Afghan Army

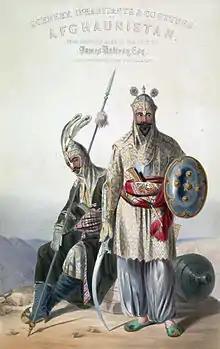
Afghan royal soldiers of the Durrani Empire

Historically, Afghans have served in the army of the Ghaznavids (963–c.1187), Ghurids (1148–1215), Delhi Sultanate (1206–1527), and the Mughals (1526–1858). The Afghan Army traces its origin to the early 18th century when the Hotak dynasty rose to power in Kandahar and defeated the Persian Safavid Empire at the Battle of Gulnabad in 1722.